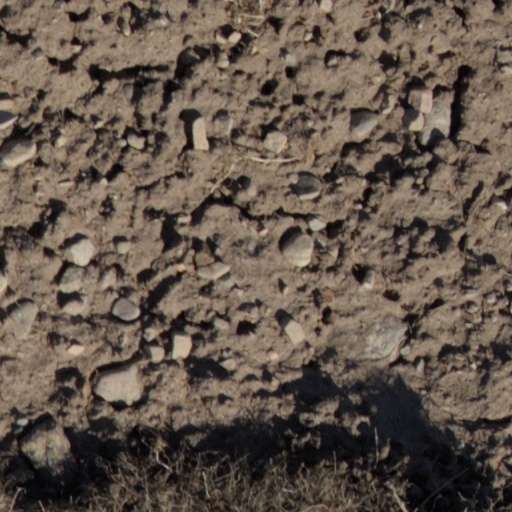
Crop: wheat